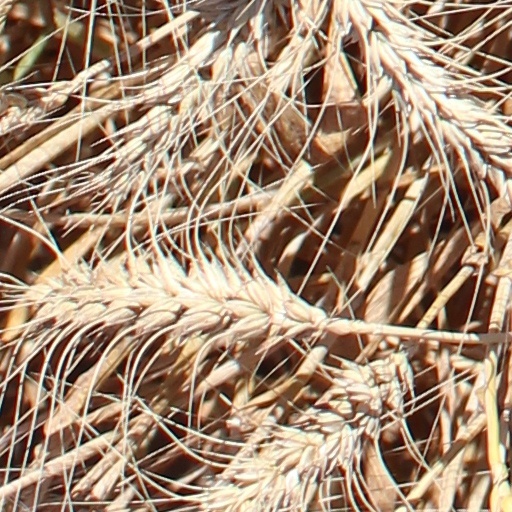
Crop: wheat